National minorities in Bosnia and Herzegovina

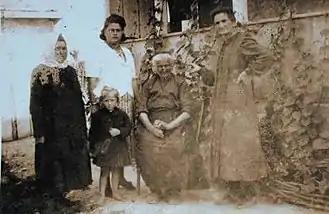
The first Italian immigrants to Štivor, 1883

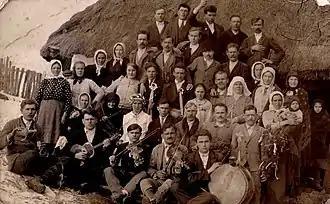
Ukrainians in the Austro-Hungarian Monarchy in 1890, modern Prnjavor

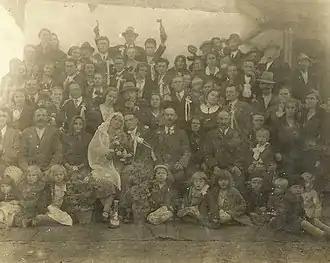
Czech wedding guests in Nova Vesi, near Srbac, 1934

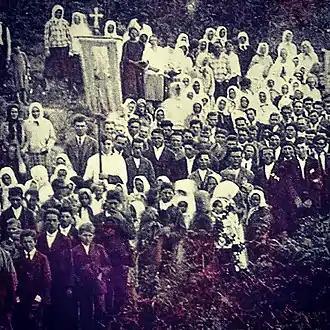
Polish farmers in Bosnia at a procession

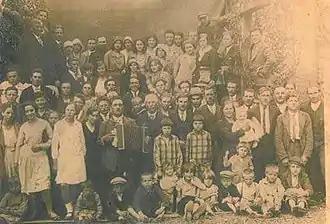
The Slovene Triglav Society, founded in Banja Luka in 1934

The legislation of Bosnia and Herzegovina recognises three constituent peoples and 17 national minorities ("nacionalne manjine"). These latter include 2.73% of the total population of the country, i.e. 96,539 persons. The biggest community is the Romani people in Bosnia and Herzegovina, which are estimated at around 58,000 persons.